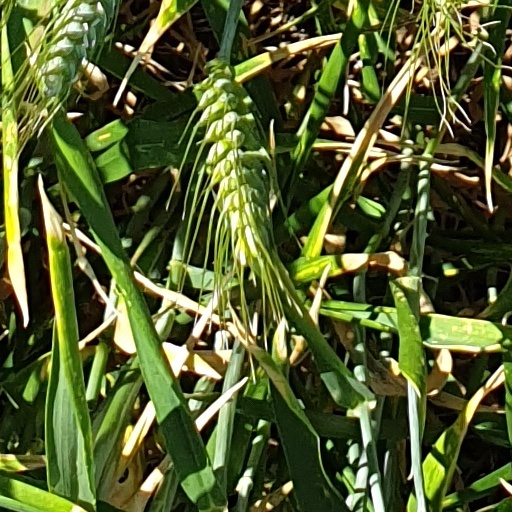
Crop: wheat